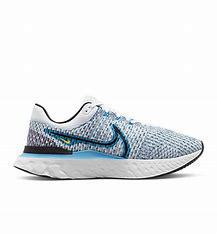
Brand: Nike
Model: React Infinity Run Flyknit